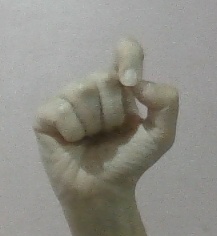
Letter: fa